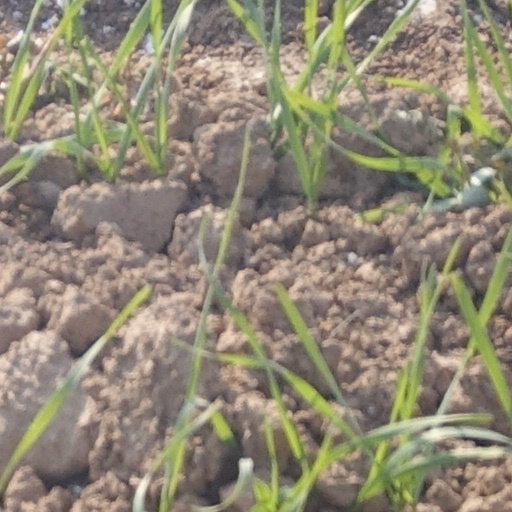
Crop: wheat